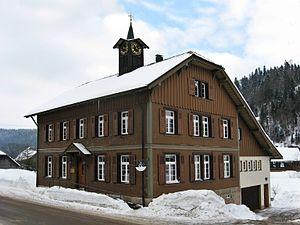
Franz Xaver Winterhalter, né à Menzenschwand, le 20 avril 1805 et mort à Francfort-sur-le-Main, le 8 juillet 1873, est un peintre académique et lithographe allemand, ayant vécu principalement en France.